List of Cornell Big Red football seasons

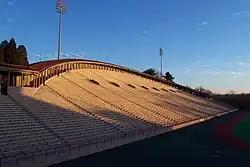
Schoellkopf Field, where the Cornell Big Red football team has played their home games since 1915

The Cornell Big Red football team represents Cornell University in the National Collegiate Athletic Association (NCAA) Division I Football Championship Subdivision (FCS) as a member of the Ivy League. In its 130 active years, the team has played in over one thousand games. The Big Red have been awarded 5 national championships, 3 Ivy League conference co-championships, and 5 times received a final ranking in the Associated Press (AP) Poll. Through the 2024 season, the Cornell Big Red have won 659, lost 561, and tied 34 regular season games.